Pastoral Concert

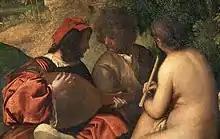
Seated Figures (Detail), Pastoral Concert, 1509, Musée de Louvre

Another theory is that this painting's subject is an allegorical interpretation of Theocritus's poem about Daphnis, a shepherd thought to be the pastoral poetry founder. Philipp Fehl references this poem in his theory on the identity of the women in the paintings. Theocritus describes Arcadia as the land that the Greek god Pan originates. Arcadia was imagined as a "paradise" by Jacopo Sannazaro in his 15th-century pastoral poem "Arcadia," popular around Venice and the surrounding city-states. It is suggested that the nymphs create Arcadia around them, making Arcadia a spiritual state of existence that one establishes. Philipp Fehl also proposes that this painting symbolizes Ludovico Ariosto's "Orlando Furioso", an extremely popular epic poem in the early 16th century. One of Ariosto's most famous patrons was Ippolito d'Este and his older sister, Isabella d'Este, the possible patron of this painting.